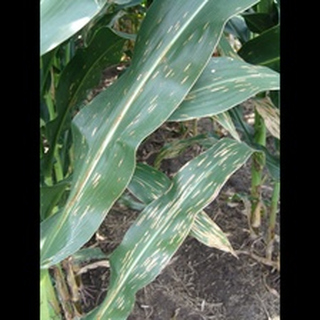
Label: corn_northern_leaf_blight